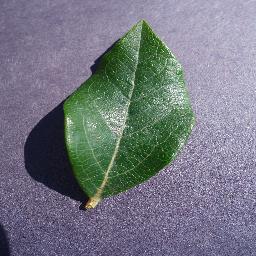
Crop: blueberry
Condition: healthy